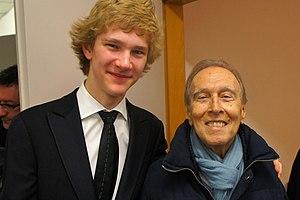
Jan Lisiecki avec le Maestro Claudio Abbado à Bologne, Italie nel 2013